Indo-European migrations

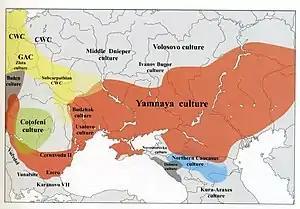
Largest expansion of the Yamnaya culture. Ca. 3500 origins of Usatovo culture; 3400 origins of Yamnaya; –3200 expansion of Yamnaya across the Pontic-Caspian steppe; end of Tripolye culture, and transformation of Yamnaya into Corded Ware in the contact zone east of the Carpathian mountains; 3100–2600 Yamnaya-expansion into the Danube Valley.

After the Yuezhi were defeated by the Xiongnu, in the 2nd century BCE, a small group, known as the Little Yuezhi, fled to the south, later spawning the Jie people. During the early 4th century CE, the Jie dominated northern China under the Later Zhao (319–351 CE) until their complete extermination by Ran Min's culling order and the wars amidst their state's collapse. The majority of the Yuezhi however migrated west to the Ili Valley, where they displaced the Sakas (Scythians). Driven from the Ili Valley shortly afterwards by the Wusun, the Yuezhi migrated to Sogdia and then Bactria, where they are often identified with the "Tókharoi" (Τοχάριοι) and "Asioi" of Classical sources. They then expanded into northern South Asia, where one branch of the Yuezhi founded the Kushan Empire. The Kushan empire stretched from Turfan in the Tarim Basin to Pataliputra on the Gangetic plain at its greatest extent, and played an important role in the development of the Silk Road and the transmission of Buddhism to China. Tocharian languages continued to be spoken in the city-states of the Tarim Basin, only becoming extinct in the Middle Ages.